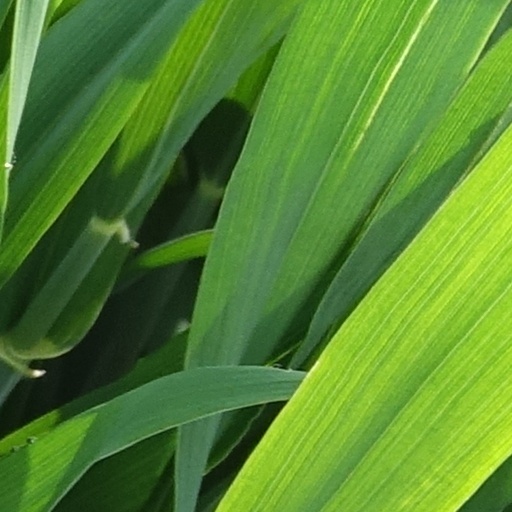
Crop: wheat